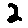
Label: 2